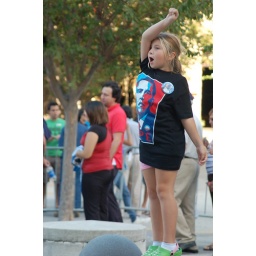
Shots of the Crowd while standing in line to get in. This girl was shouting Vote Obama